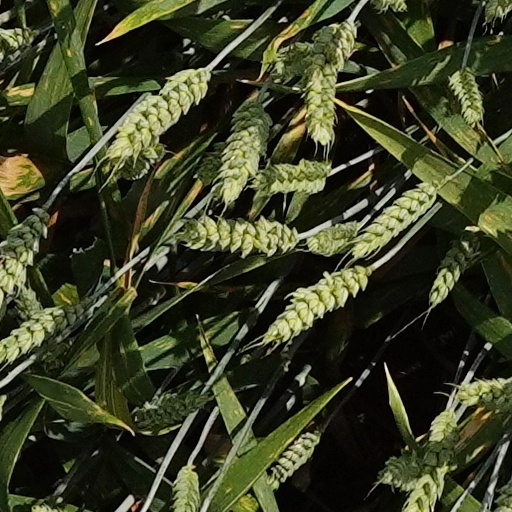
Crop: wheat